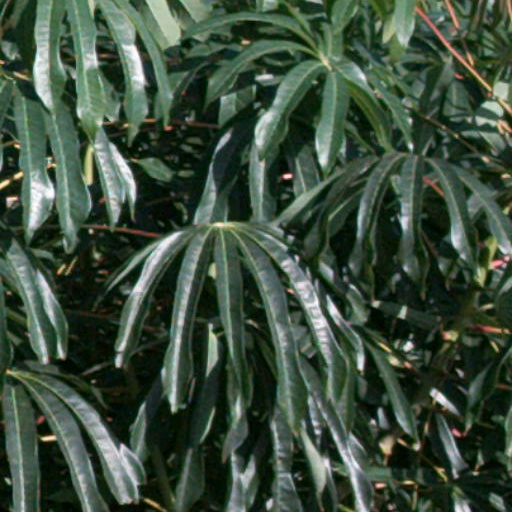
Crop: cassava